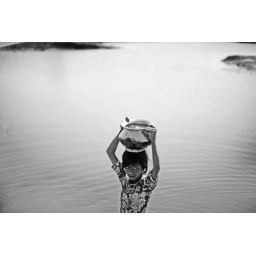
A young girl fetching water from a near by lake for daily use, Chandelau Garh, India